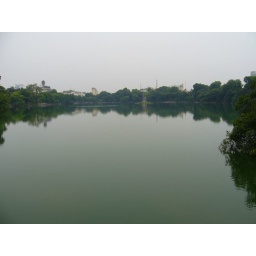
This lake is the center of the historic district of Hanoi.Legend says a giant turtle lives in the lake.